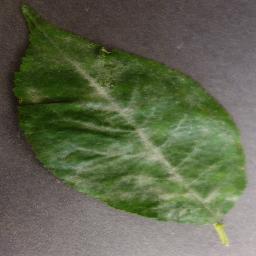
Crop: cherry
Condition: (including_sour)_powdery_mildew